Reynaldo Vera González-Quevedo

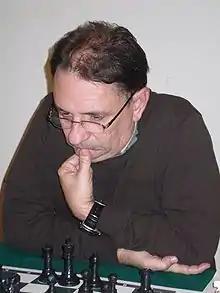
Reynaldo Vera González-Quevedo in 2008

Reynaldo Vera González-Quevedo (born 7 January 1961) is a Cuban chess Grandmaster (GM) (1988), two-times Cuban Chess Championship winner (1997, 2001), Chess Olympiad individual gold medal winner (1998).